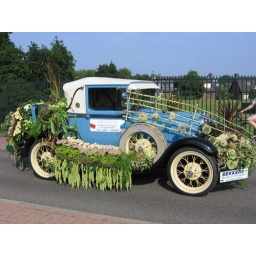
This is from the flower parade in Aalsmeer. The auction house here is the world's largest for flowers.